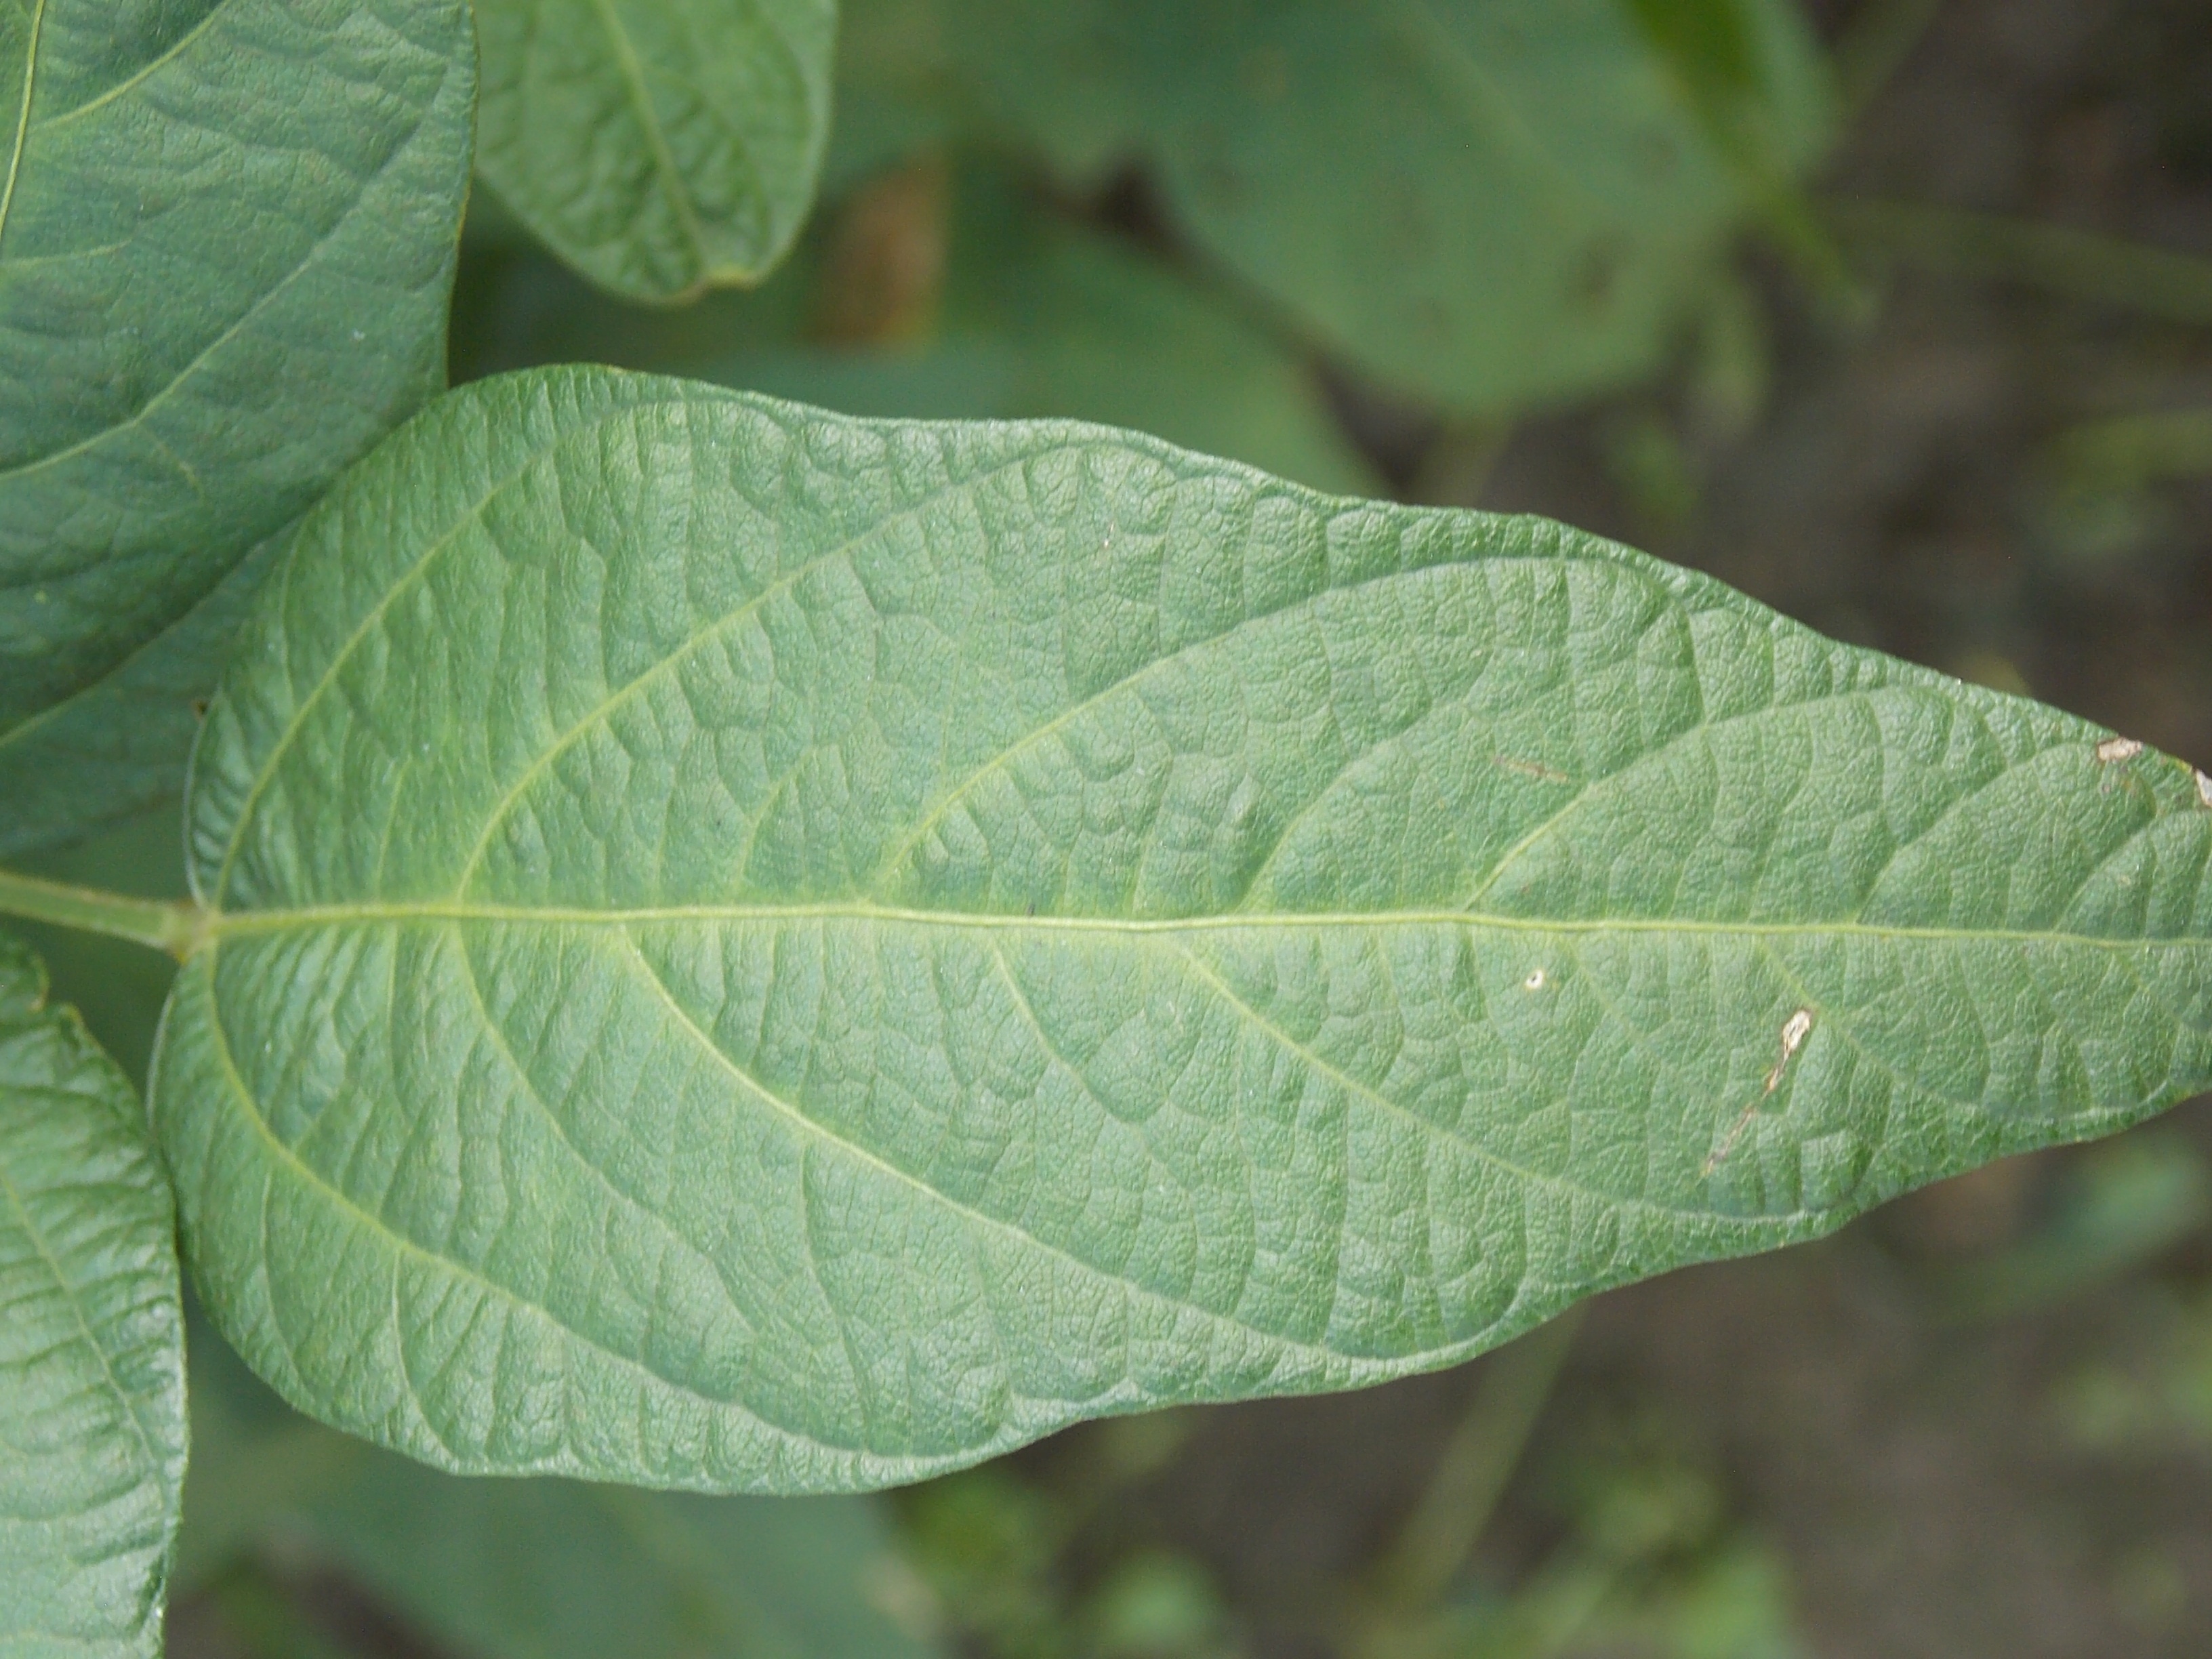
Label: Healthy